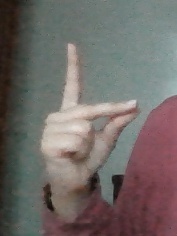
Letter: ta